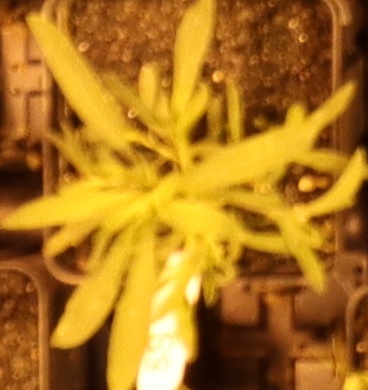
Label: Kochia